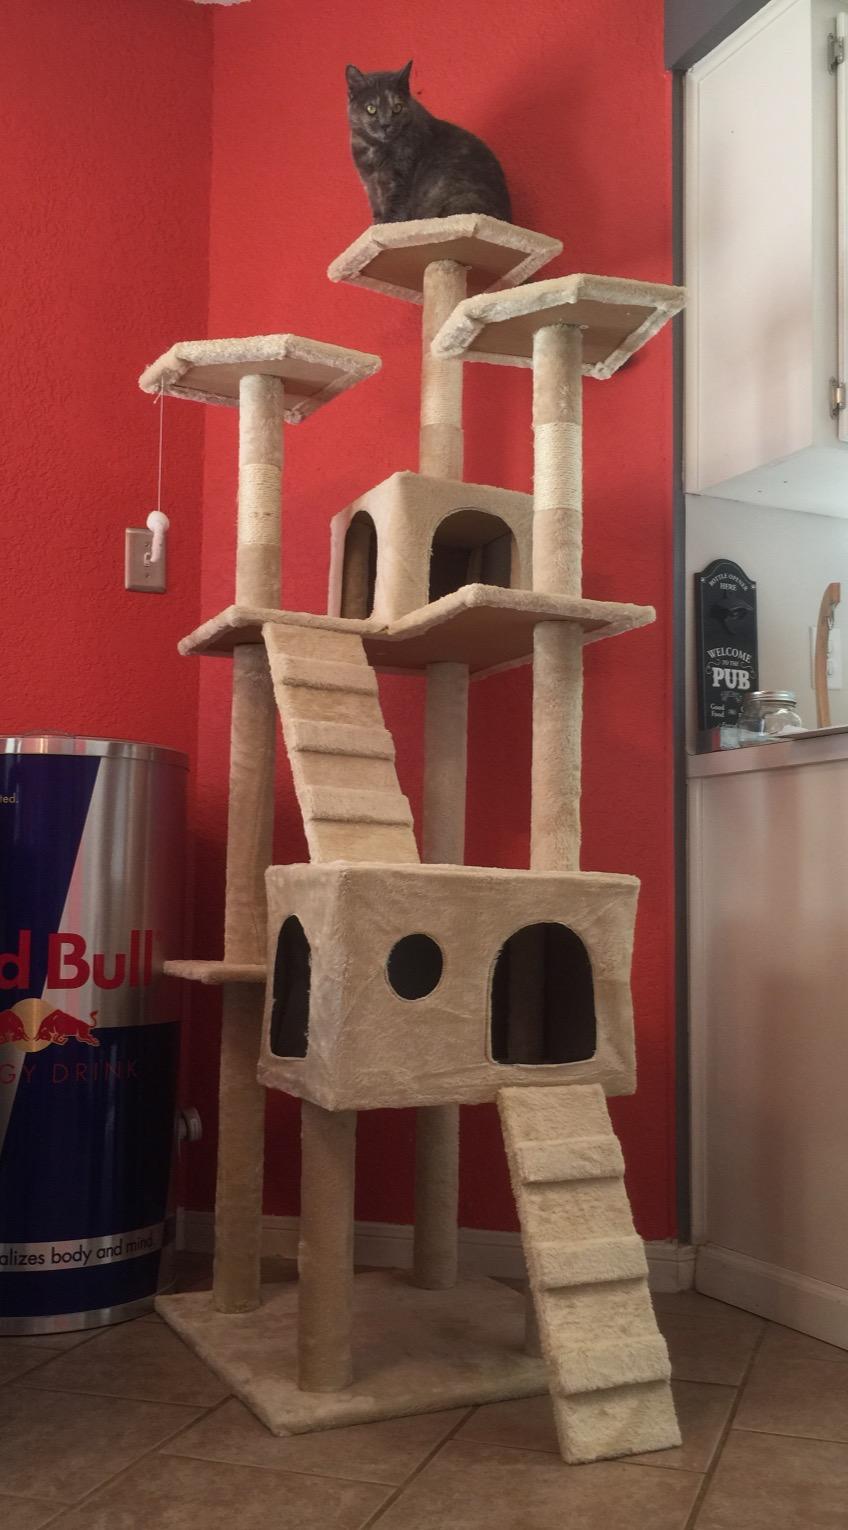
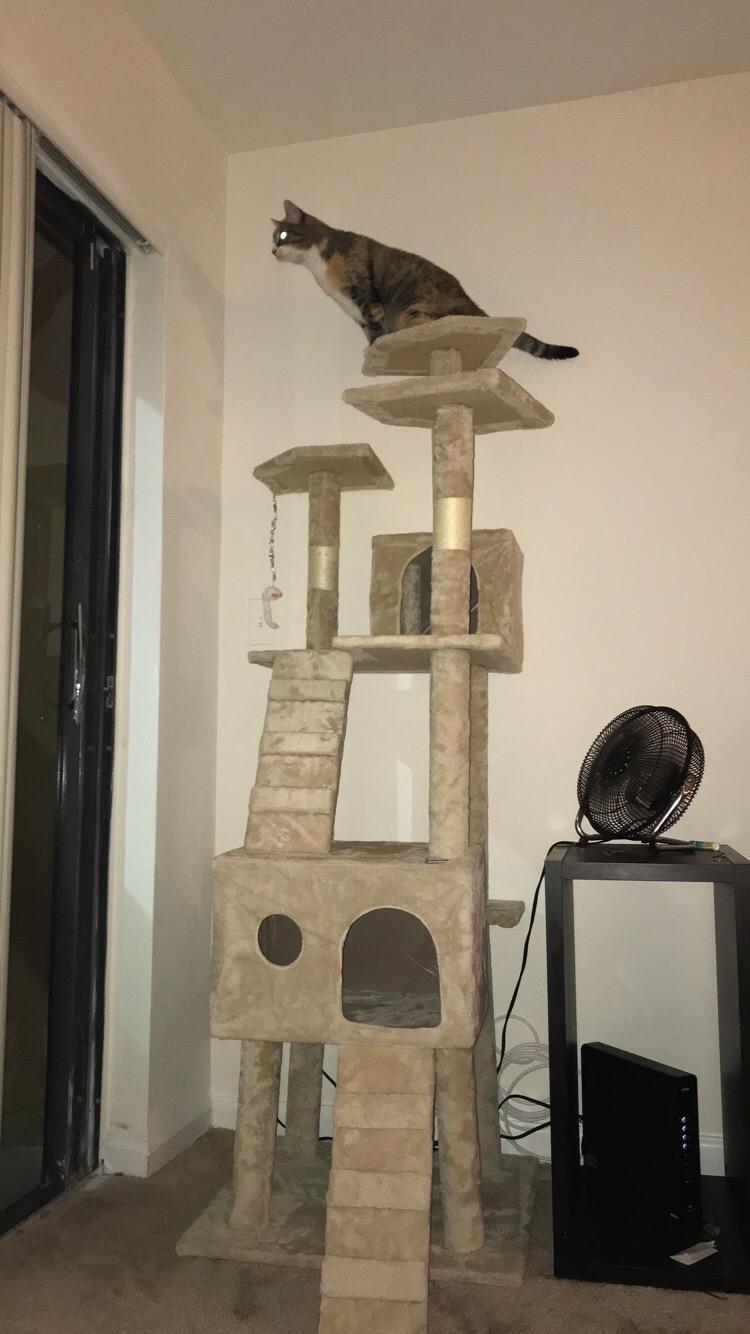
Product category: items_cat tree
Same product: yes